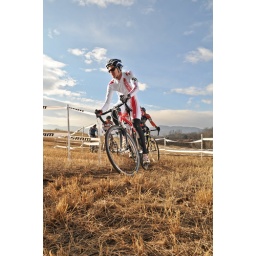
It takes balls to race cross in a white skinsuit!